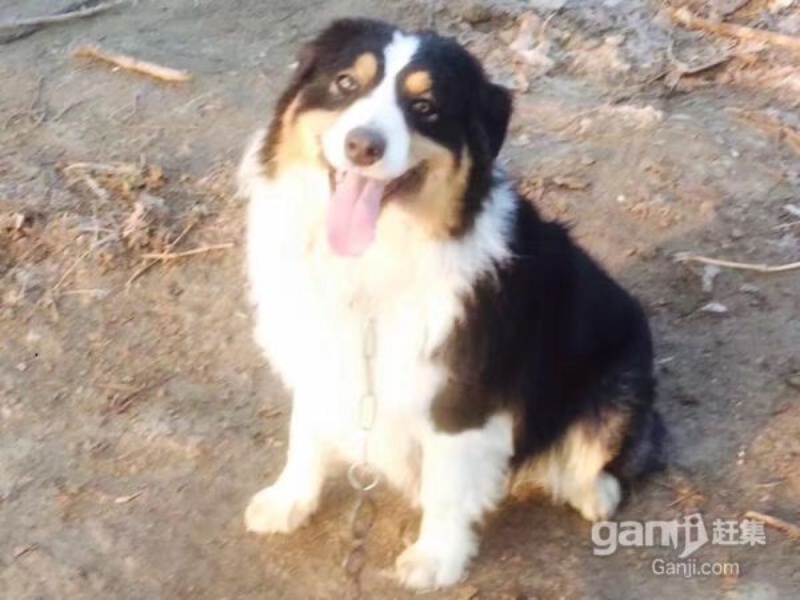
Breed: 245-n000098-Australian_Shepherd